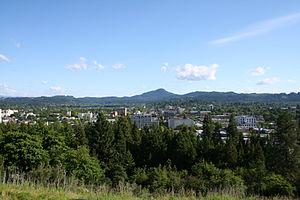
Le comté de Lane est un comté situé dans l'ouest de l'État de l'Oregon aux États-Unis. Il est nommé en l'honneur de Joseph Lane, le premier gouverneur du Territoire de l'Oregon. Le siège du comté est Eugene. Selon le recensement de 2010, sa population est de 351 715 habitants.